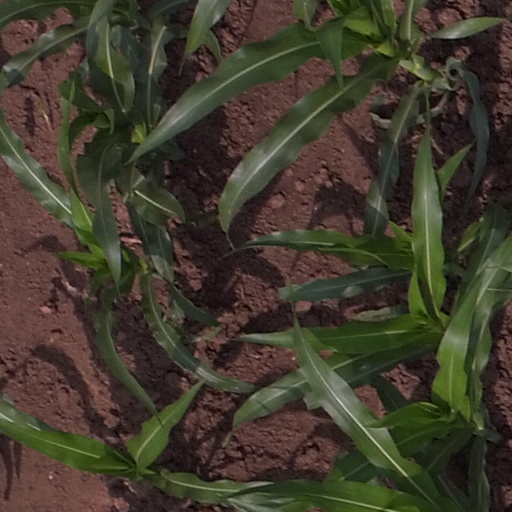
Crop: maize; corn